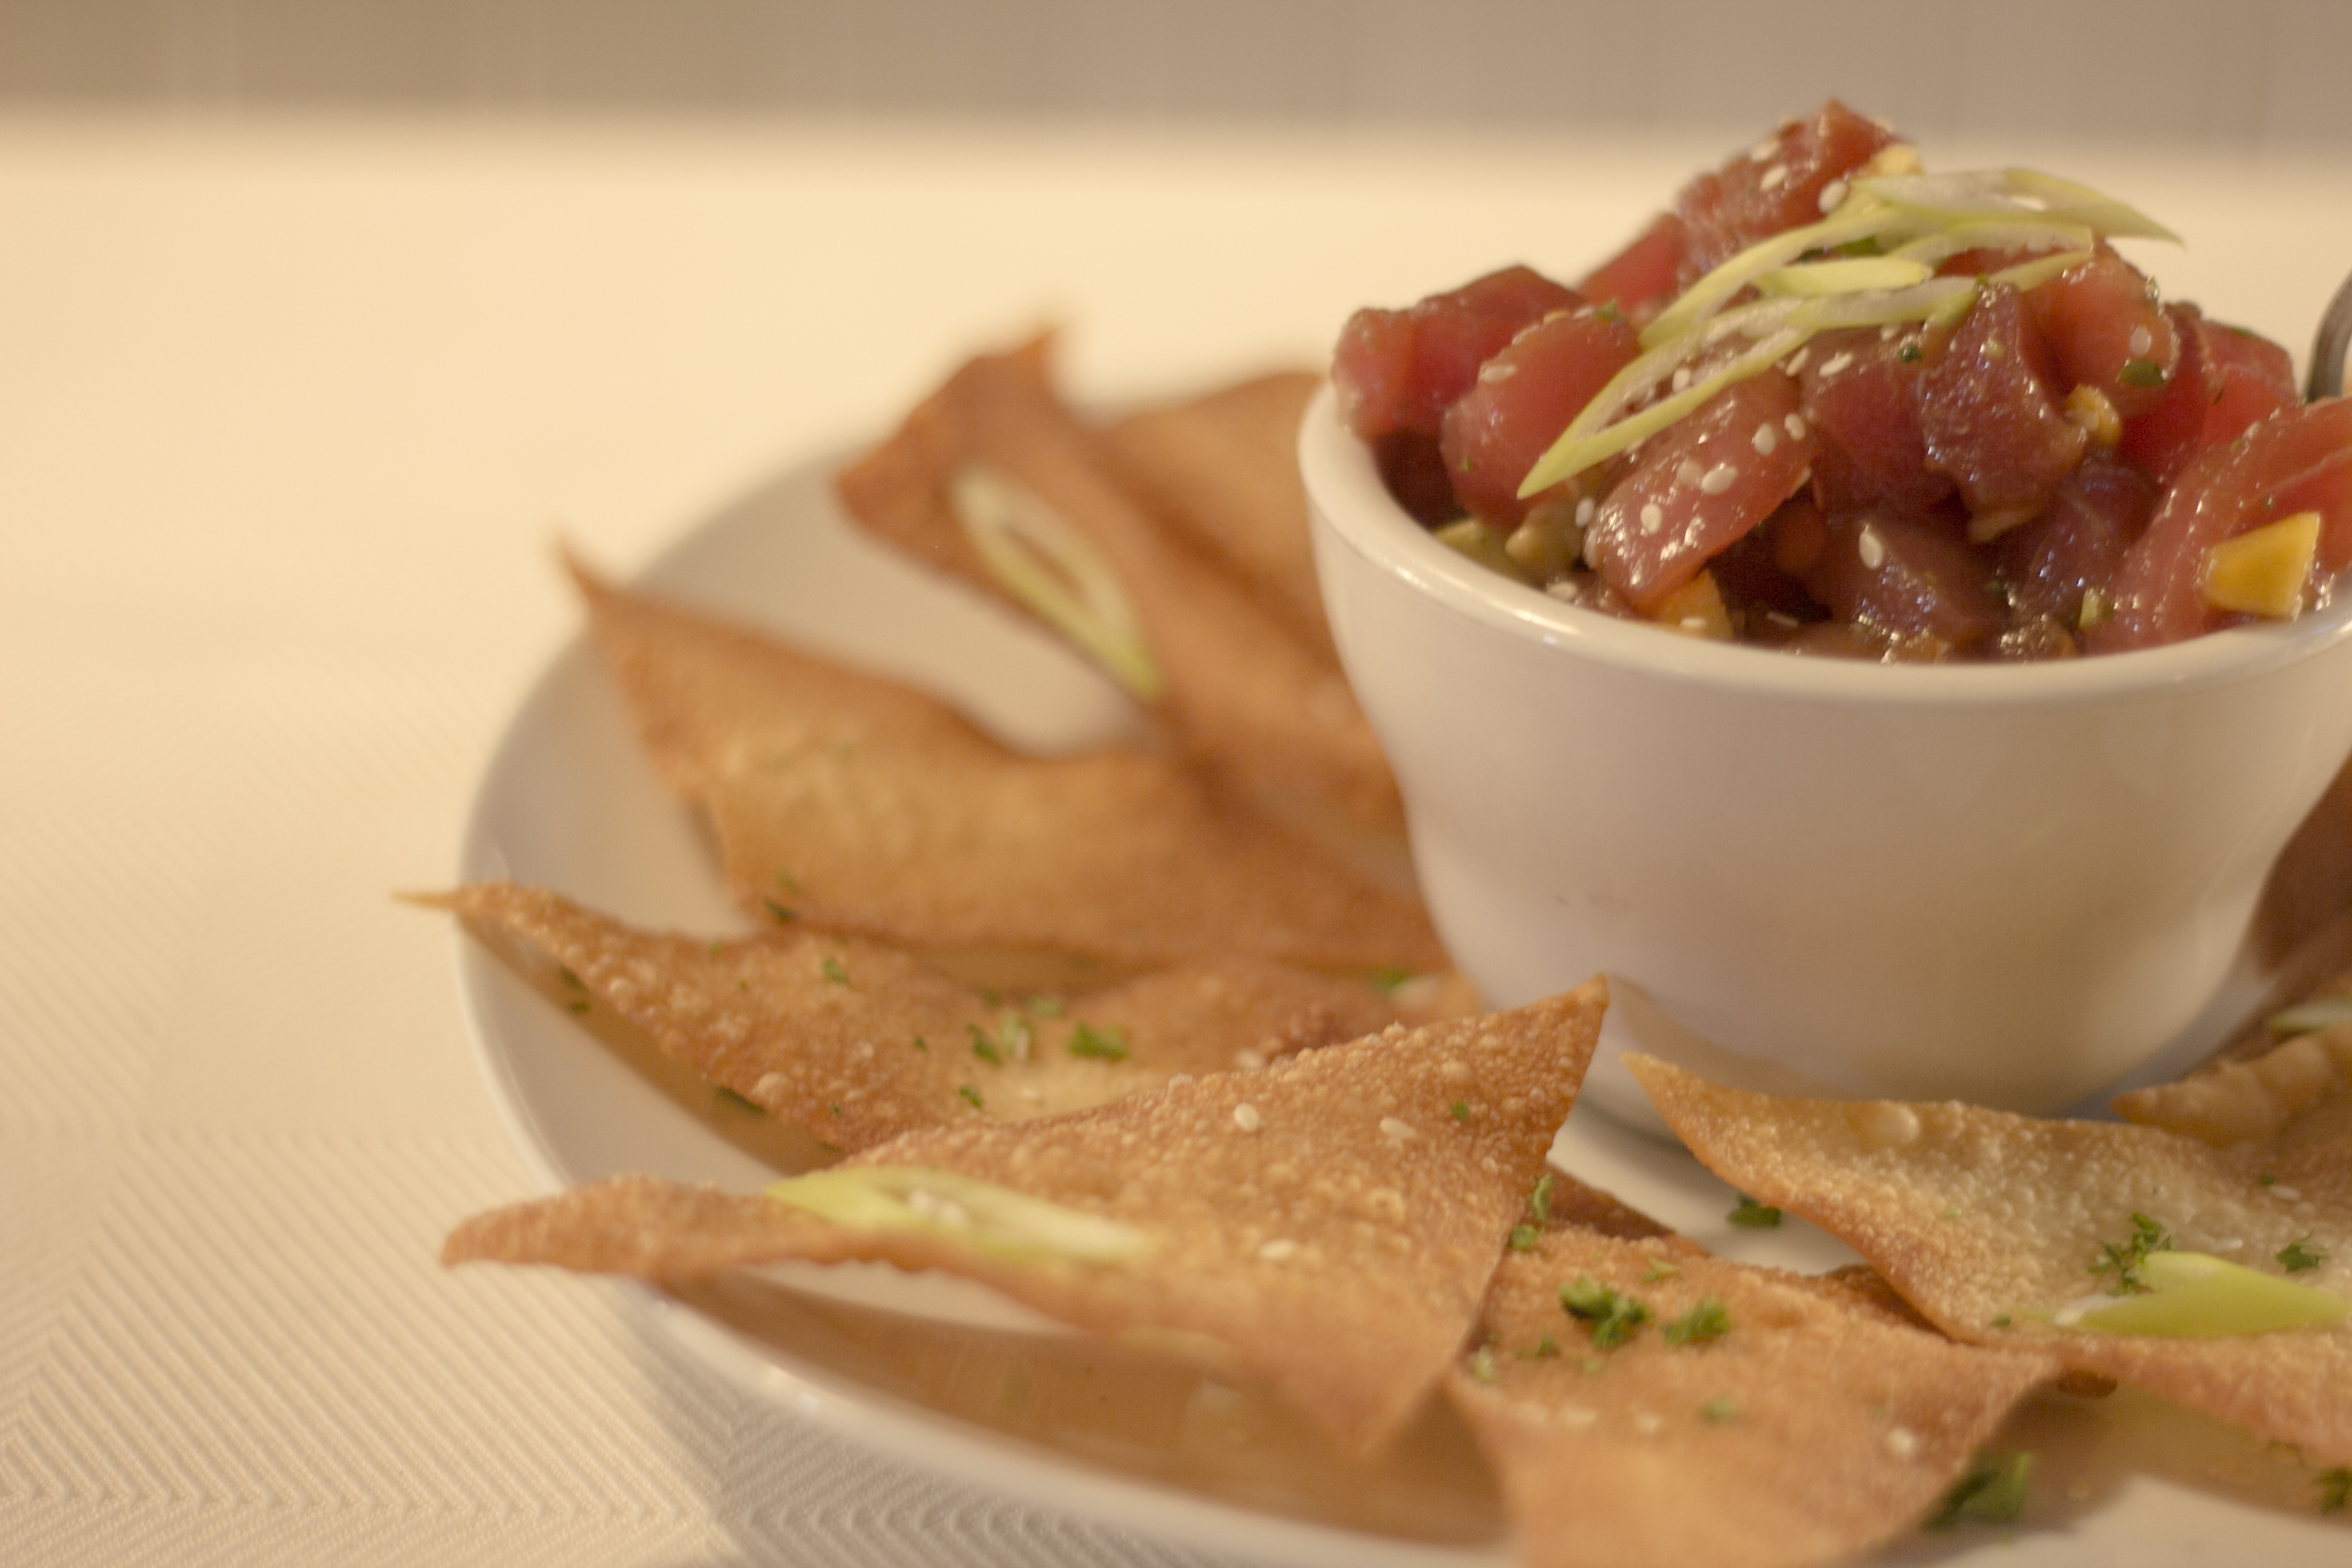
tuna, tartare, wonton, crisps, appetizer, tapas, dish, food, totopo, cuisine, tortilla chip, side dish, finger food, corn chips, junk food, vegetarian food